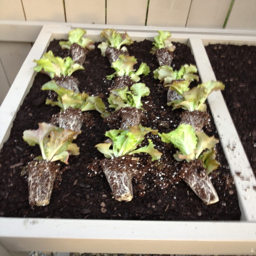
once you 've decide which plants will go in each compartment , remove them from the packaging and begin planting .